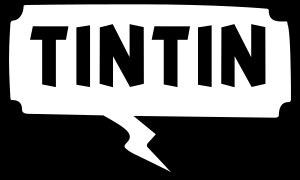
Les Aventures de Tintin constituent une série de bandes dessinées créée par le dessinateur et scénariste belge Hergé.